Yevgenia Ginzburg

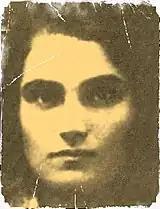
ID photo of young Yevgenia Ginzburg

In 1920, she began to study social sciences at Kazan State University, later switching to pedagogy. She worked as a "rabfak" (рабфак, рабочий факультет, workers' faculty) teacher. In April 1934, Ginzburg was officially confirmed as a docent (approximately equivalent to an associate professor in western universities), specializing in the history of the All-Union Communist Party. Shortly thereafter, on May 25, she was named head of the new department of the history of Leninism. By the fall of 1935, she was forced to quit the university.